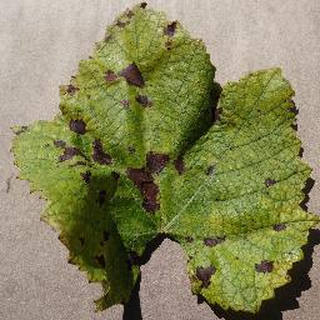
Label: grape_leaf_blight